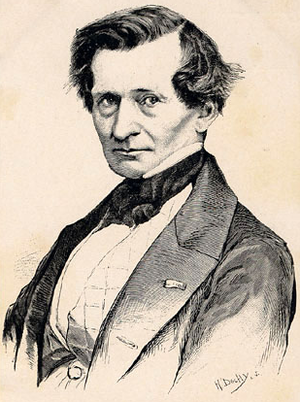
Hector Berlioz en 1855
Le Prophète est un grand opéra en cinq actes de Giacomo Meyerbeer sur un livret d'Eugène Scribe et Émile Deschamps d'après l'Essai sur les mœurs et l'esprit des nations de Voltaire. L’intrigue est basée sur la vie de Jean de Leyde, chef protestant des anabaptistes et auto-proclamé « roi de Sion ». L’action se déroule au XVIᵉ siècle à Dordrecht en Hollande et à Münster en Allemagne.
Le Traité d’instrumentation et d’orchestration est un ouvrage publié par Hector Berlioz en 1844, traitant de composition musicale, considérée du point de vue des instruments et de l'orchestre. Une seconde édition, revue et augmentée, paraît en 1855 avec Le Chef d'orchestre, théorie de son art, consacré à la direction d'orchestre.